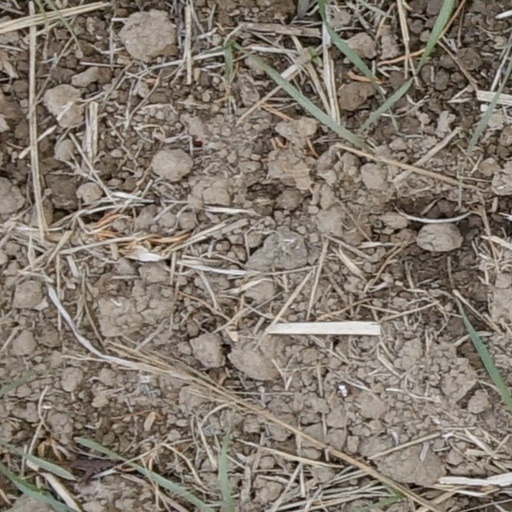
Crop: wheat